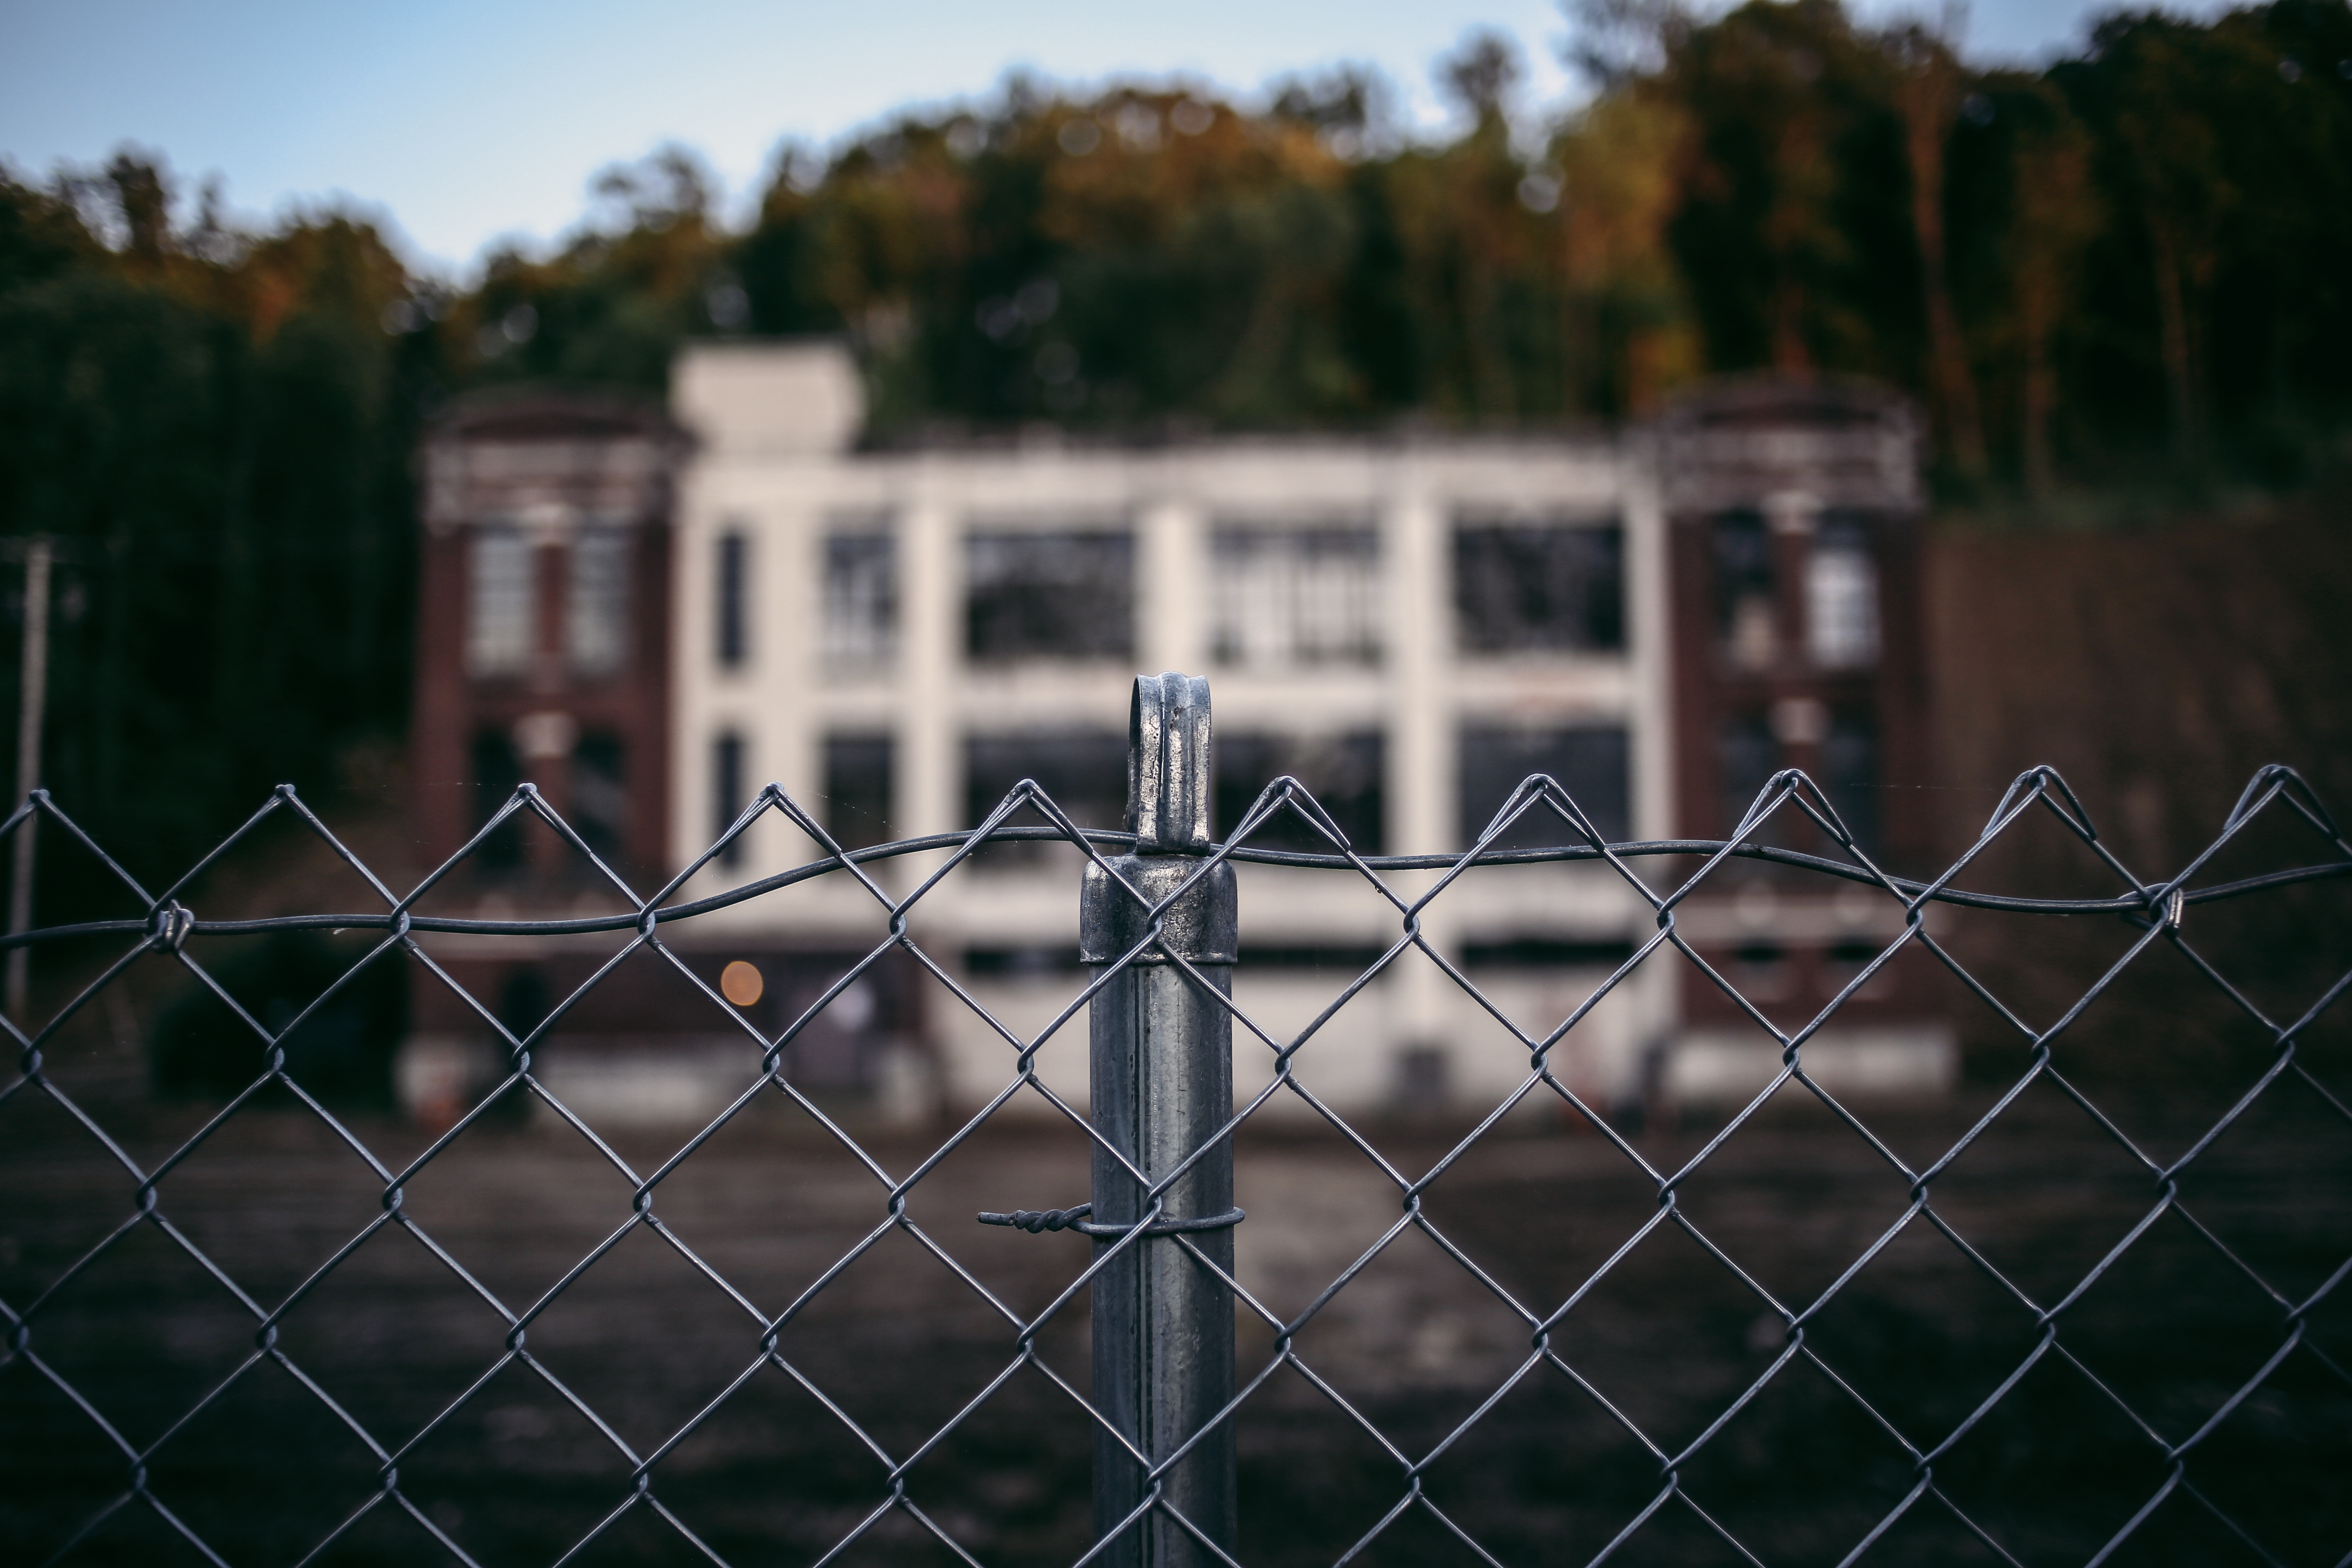
fence, wall, home fencing, outdoor structure, reflection, sunlight